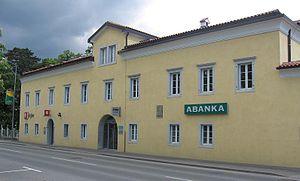
Sežana est une commune de l'ouest de la Slovénie proche de la frontière italienne faisant partie de la région du Karst. La commune détient sur son territoire le village de Lipica rendu célèbre par son haras à l'origine de la race de chevaux lipizzans.